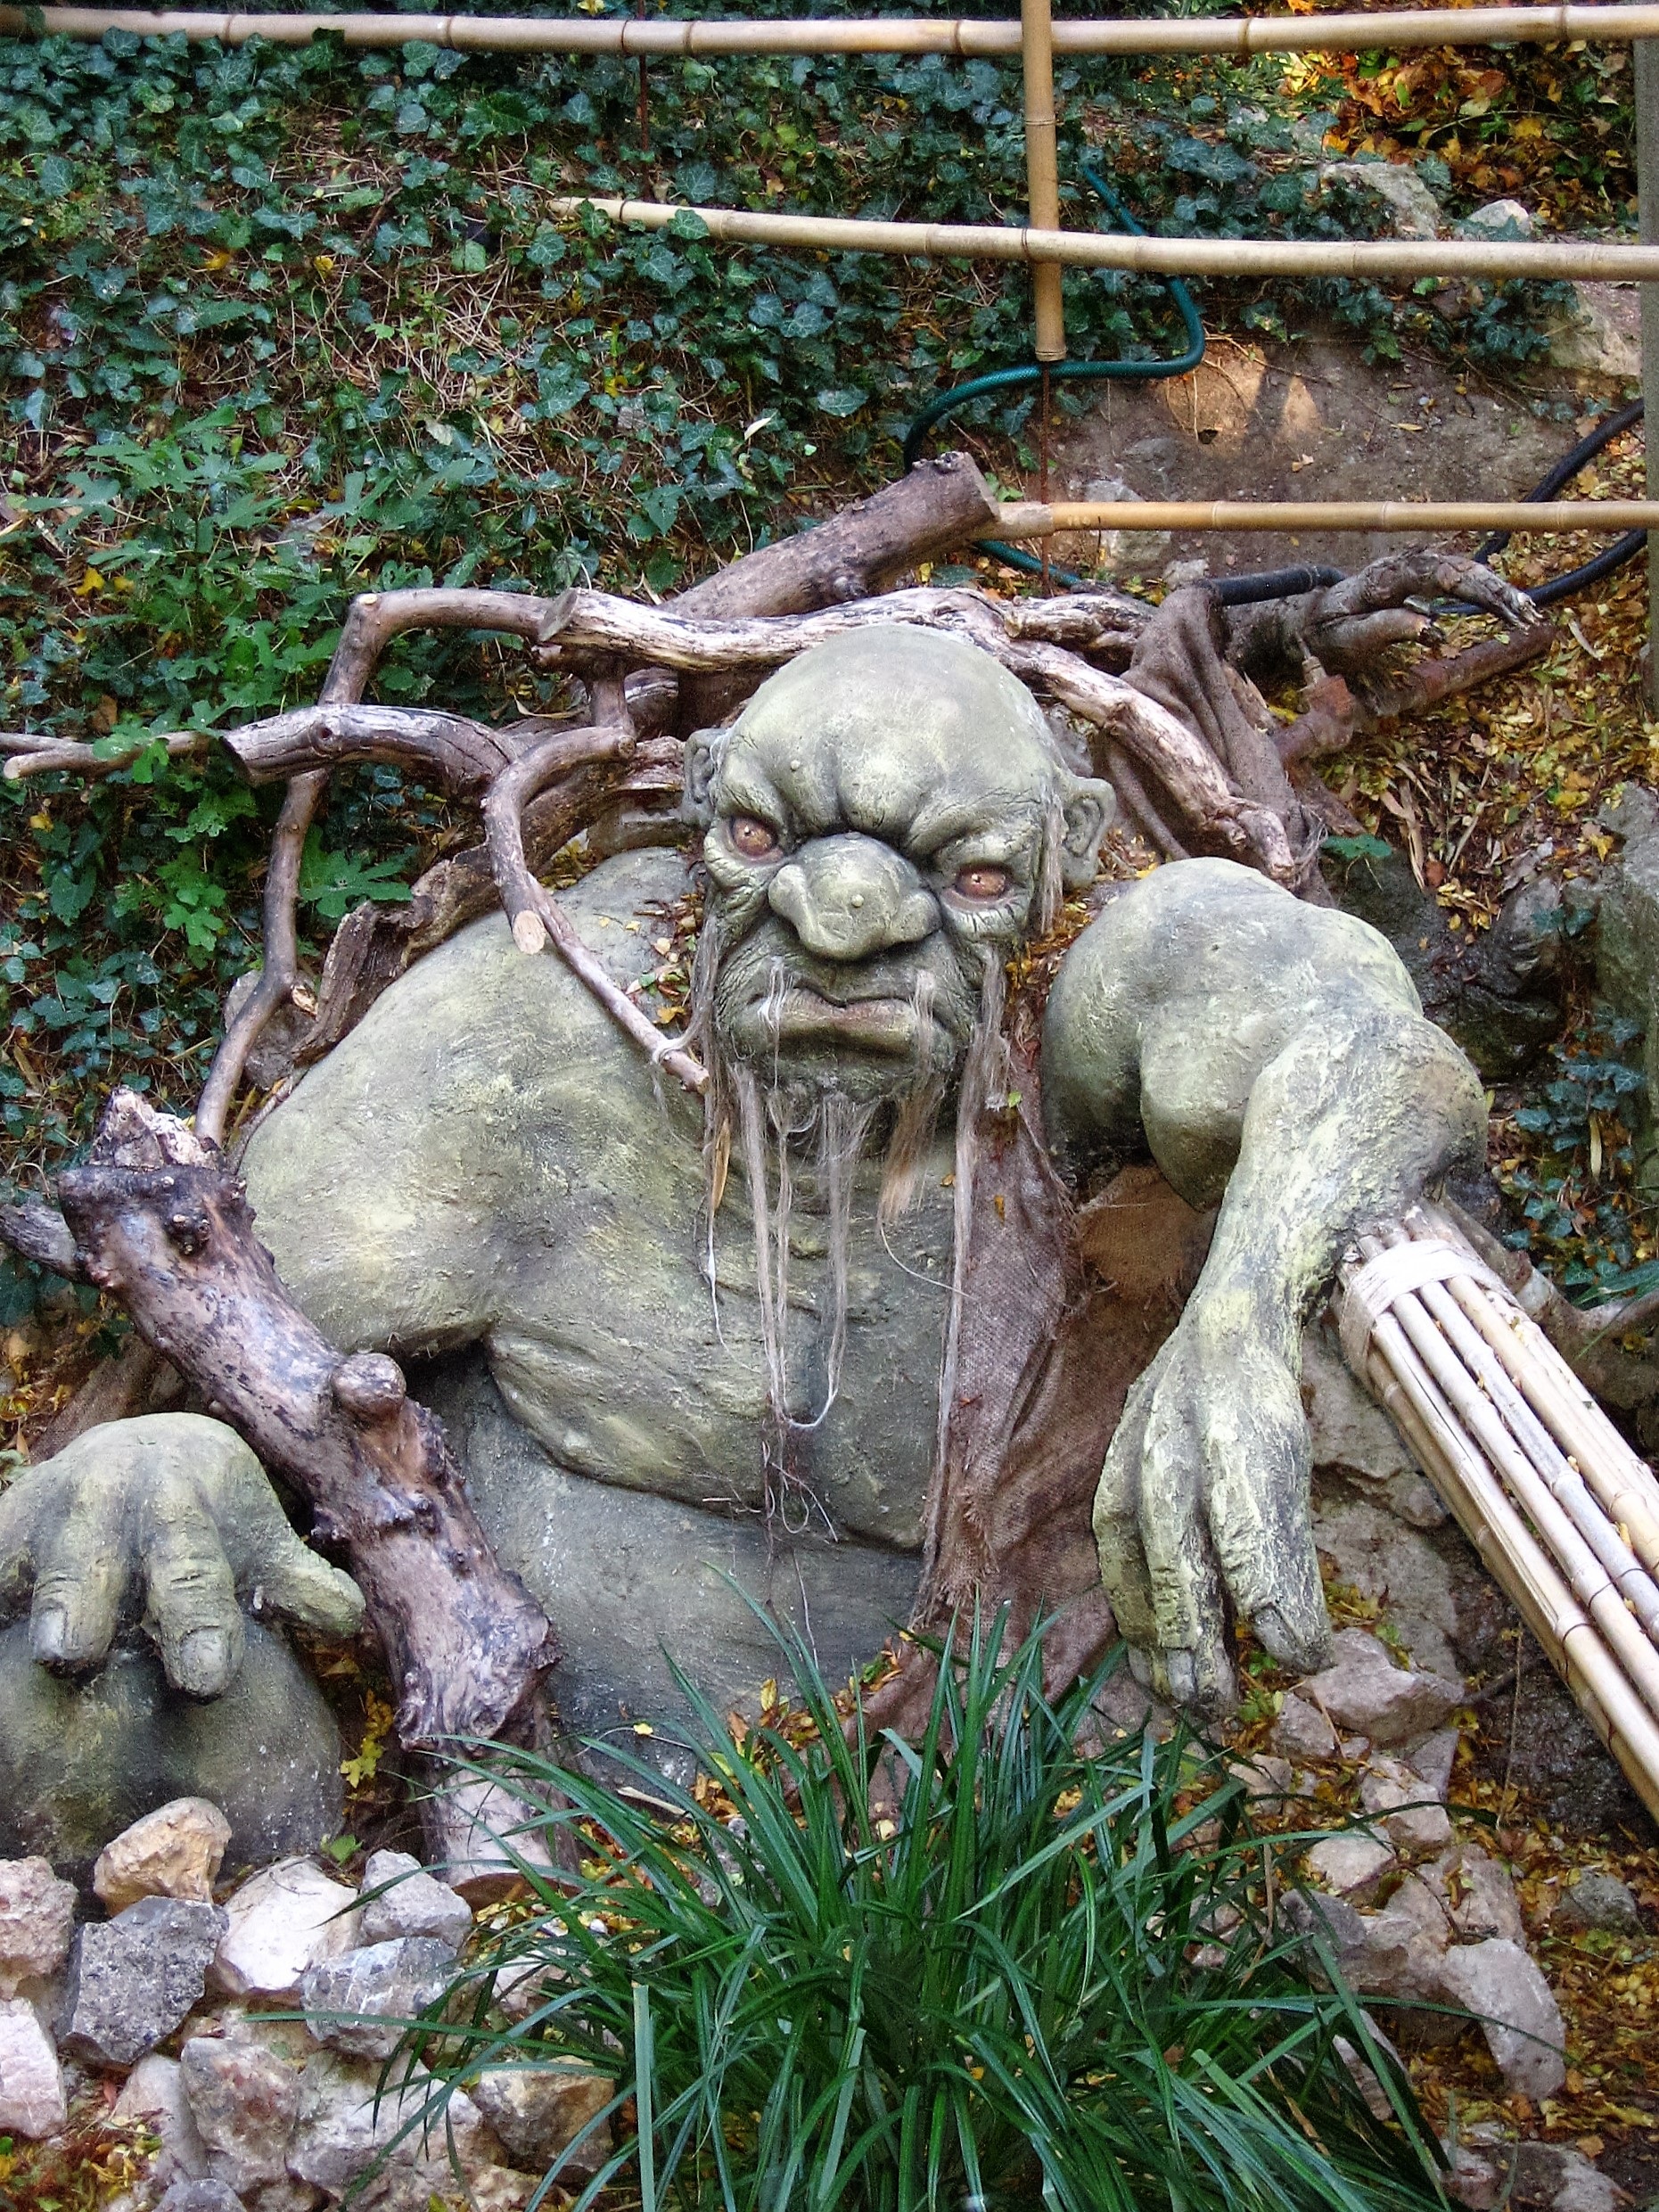
water, monument, statue, garden, sculpture, art, story, water feature, mythology, fairytale character